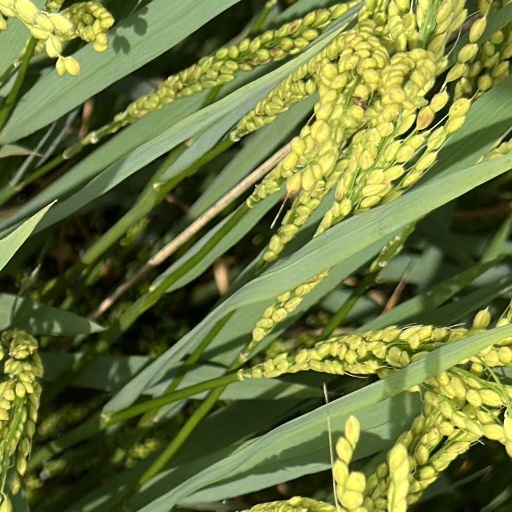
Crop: rice